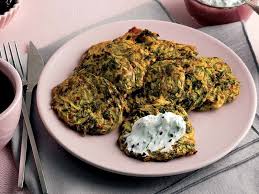
Yemek: mucver